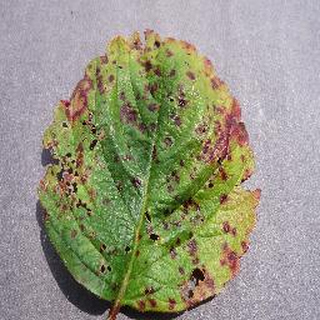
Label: strawberry_leaf_scorch